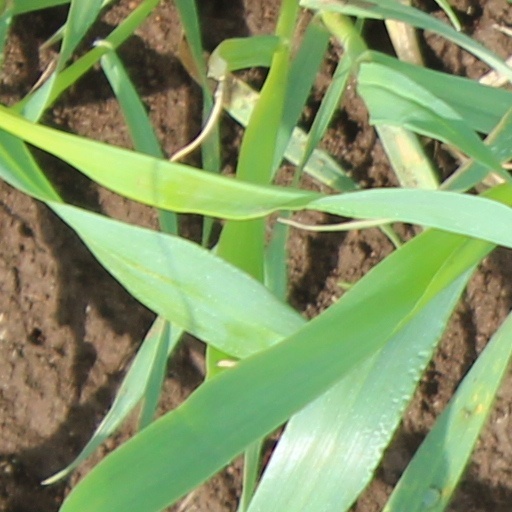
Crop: wheat